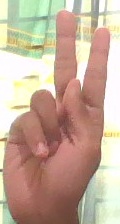
ASL sign: K